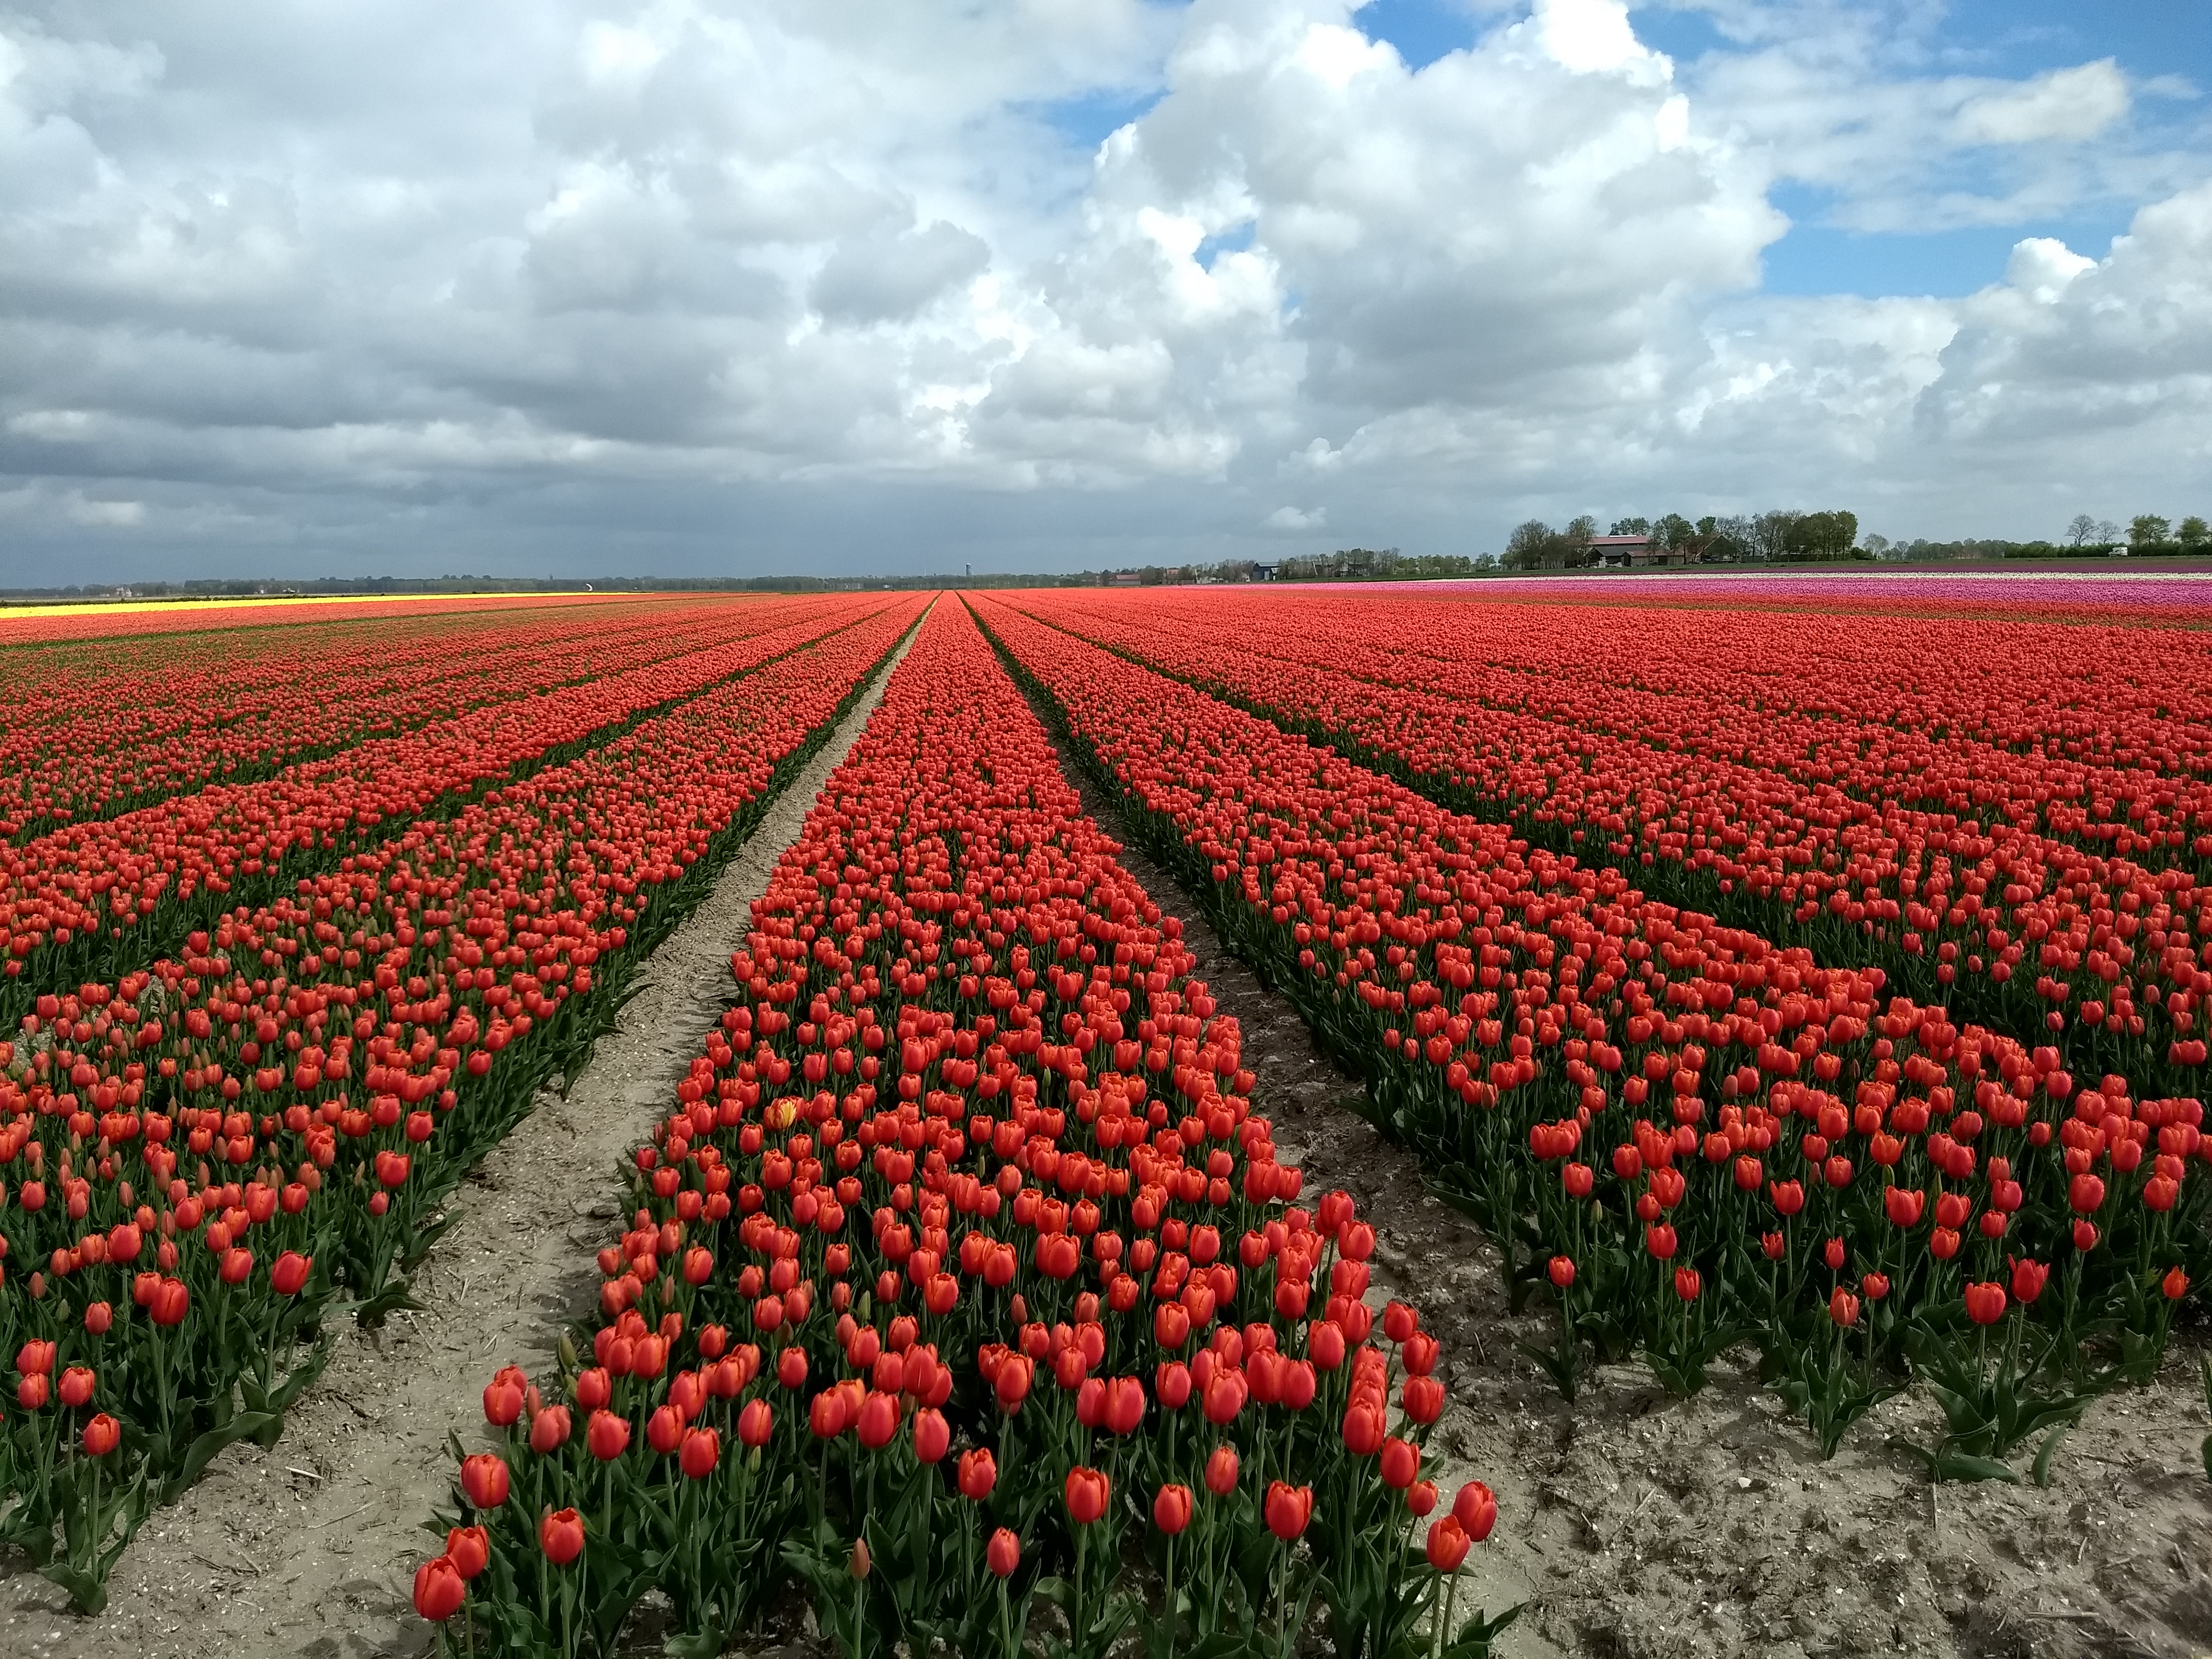
tulips, dutch, flowers, flower, flowering plant, field, plant, sky, tulip, plantation, ecoregion, farm, spring, crop, agriculture, lily family, landscape, coquelicot, plain, cash crop, perennial plant